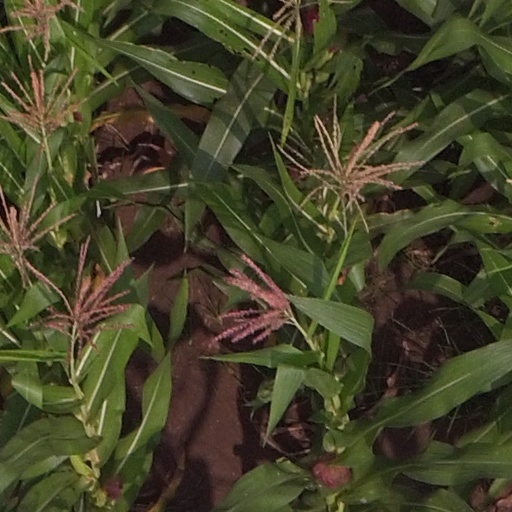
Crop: maize; corn